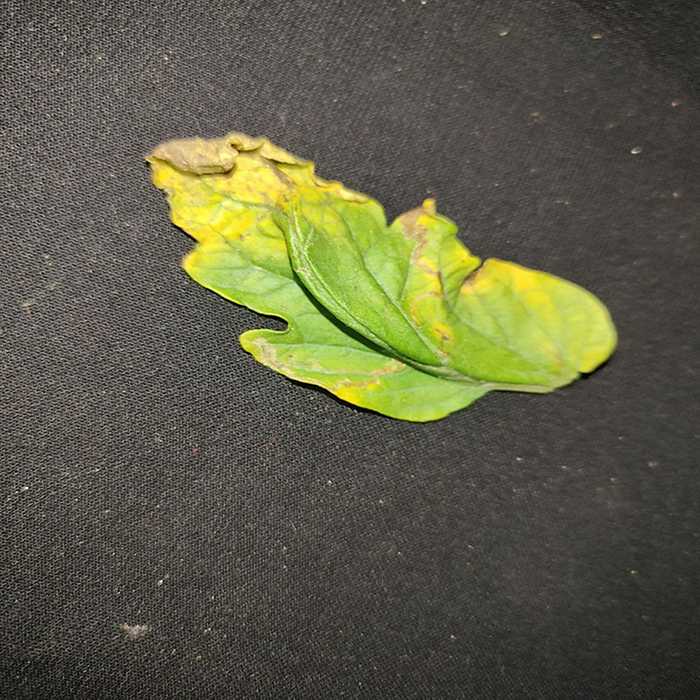
Plant: Tomato
Label: Tomato Bacterial spot